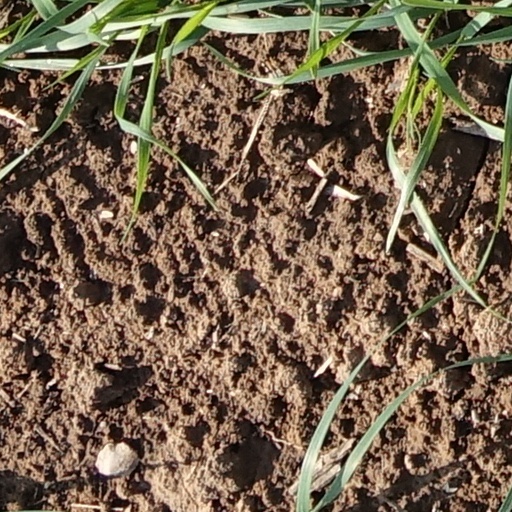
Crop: wheat